RaanBaazaar

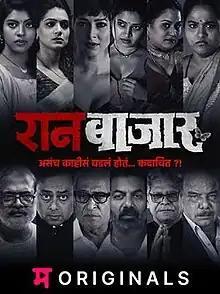
Official release poster

RaanBaazaar is an Indian Marathi-language thriller-drama web series written and directed by Abhijeet Panse. The show features Tejaswini Pandit, Prajakta Mali, Mohan Agashe, Makarand Anaspure, Sachin Khedekar. The series was launched on 20 May 2022, garnered acclaim across Maharashtra due to its compelling narrative rooted in real-life events.